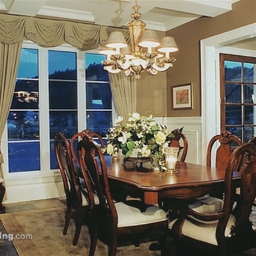
Room type: dining_room